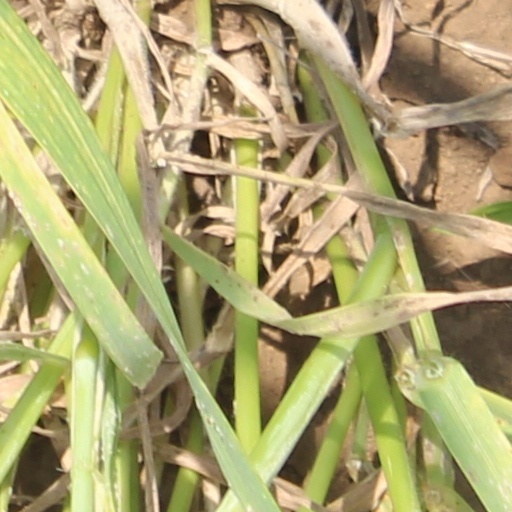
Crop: wheat